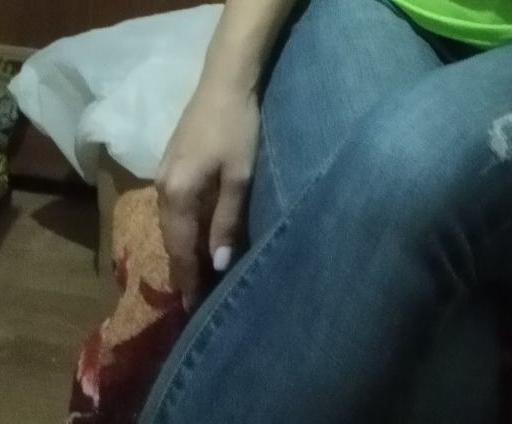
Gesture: no_gesture